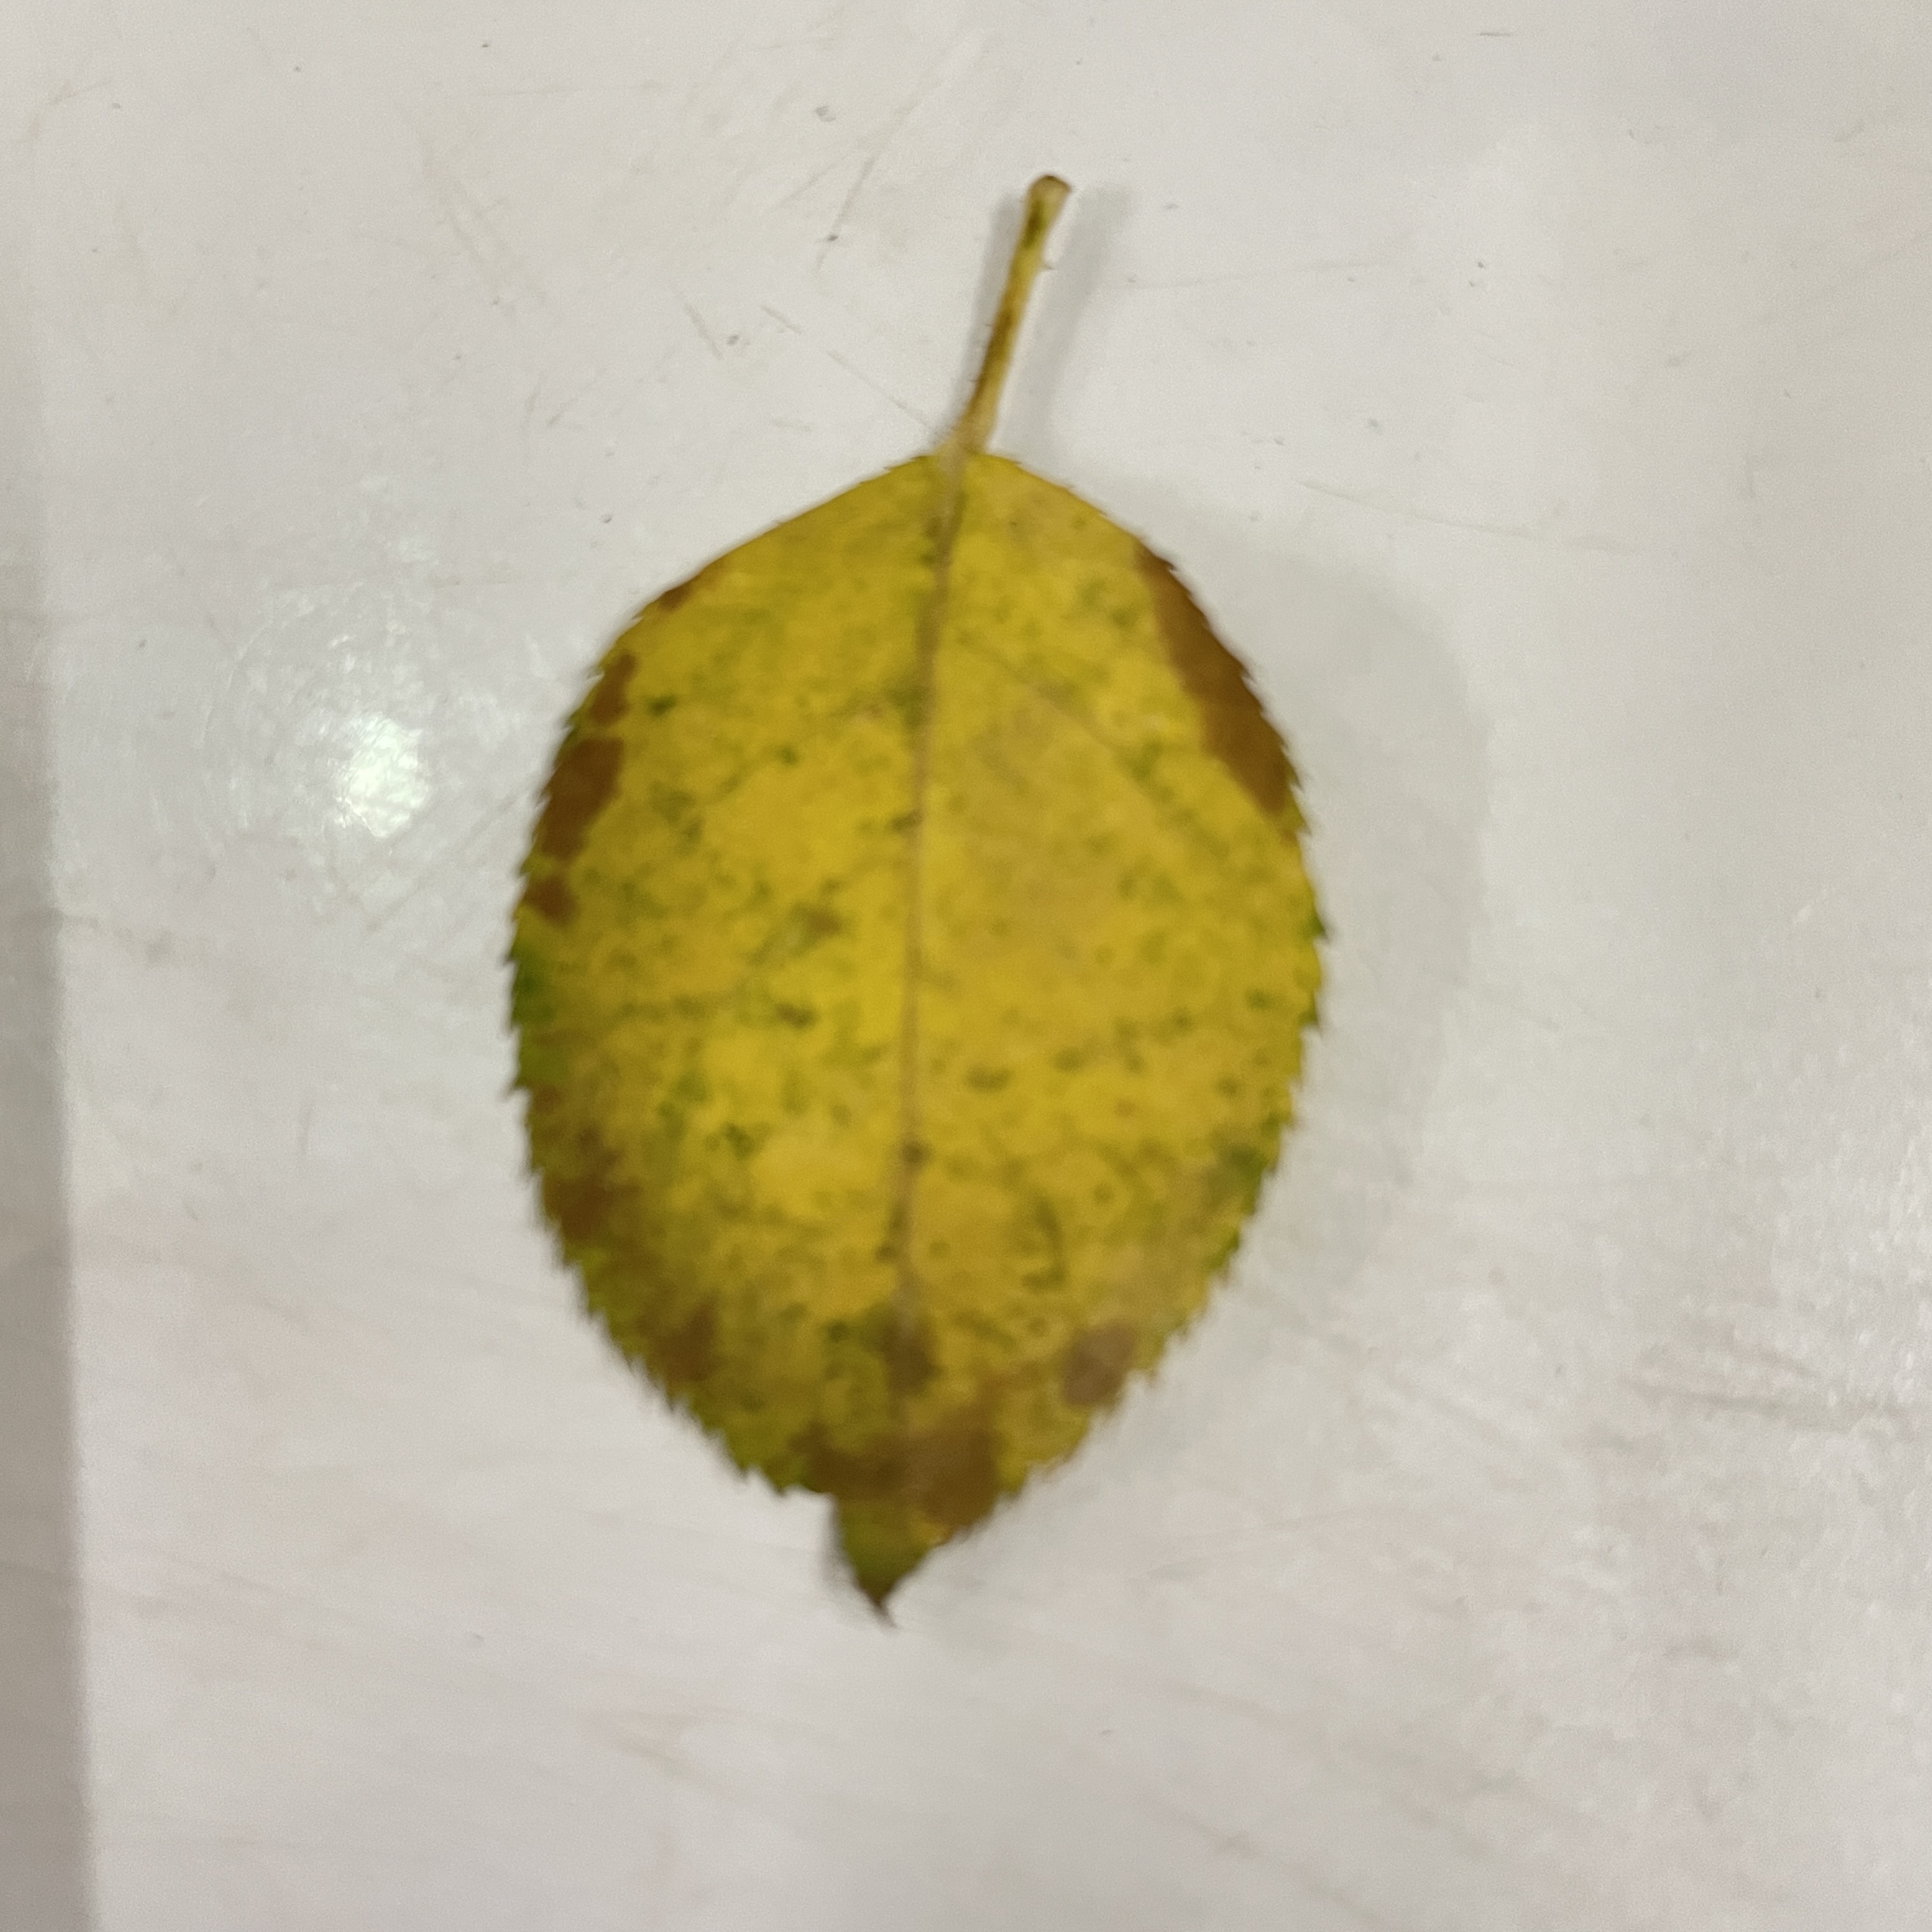
Label: Black Spot